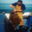
Label: flatfish